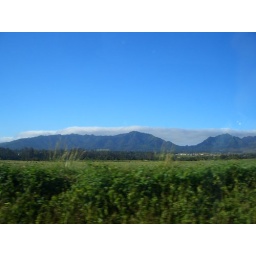
clouds above the mountain